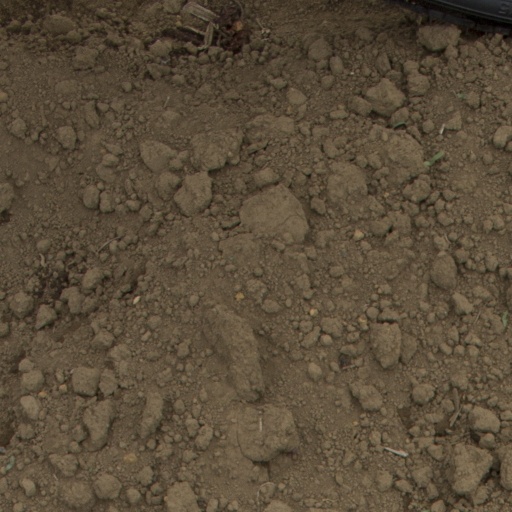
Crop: Jerusalem artichoke